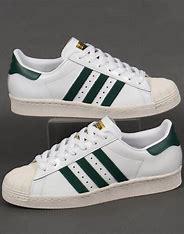
Brand: adidas
Model: originals Adidas Originals Superstar